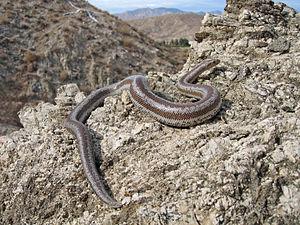
Les Boidae sont une famille de serpents carnivores constricteurs que l'on rencontre surtout en zone tropicale. Elle rassemble notamment les reptiles appelés boas et anacondas.